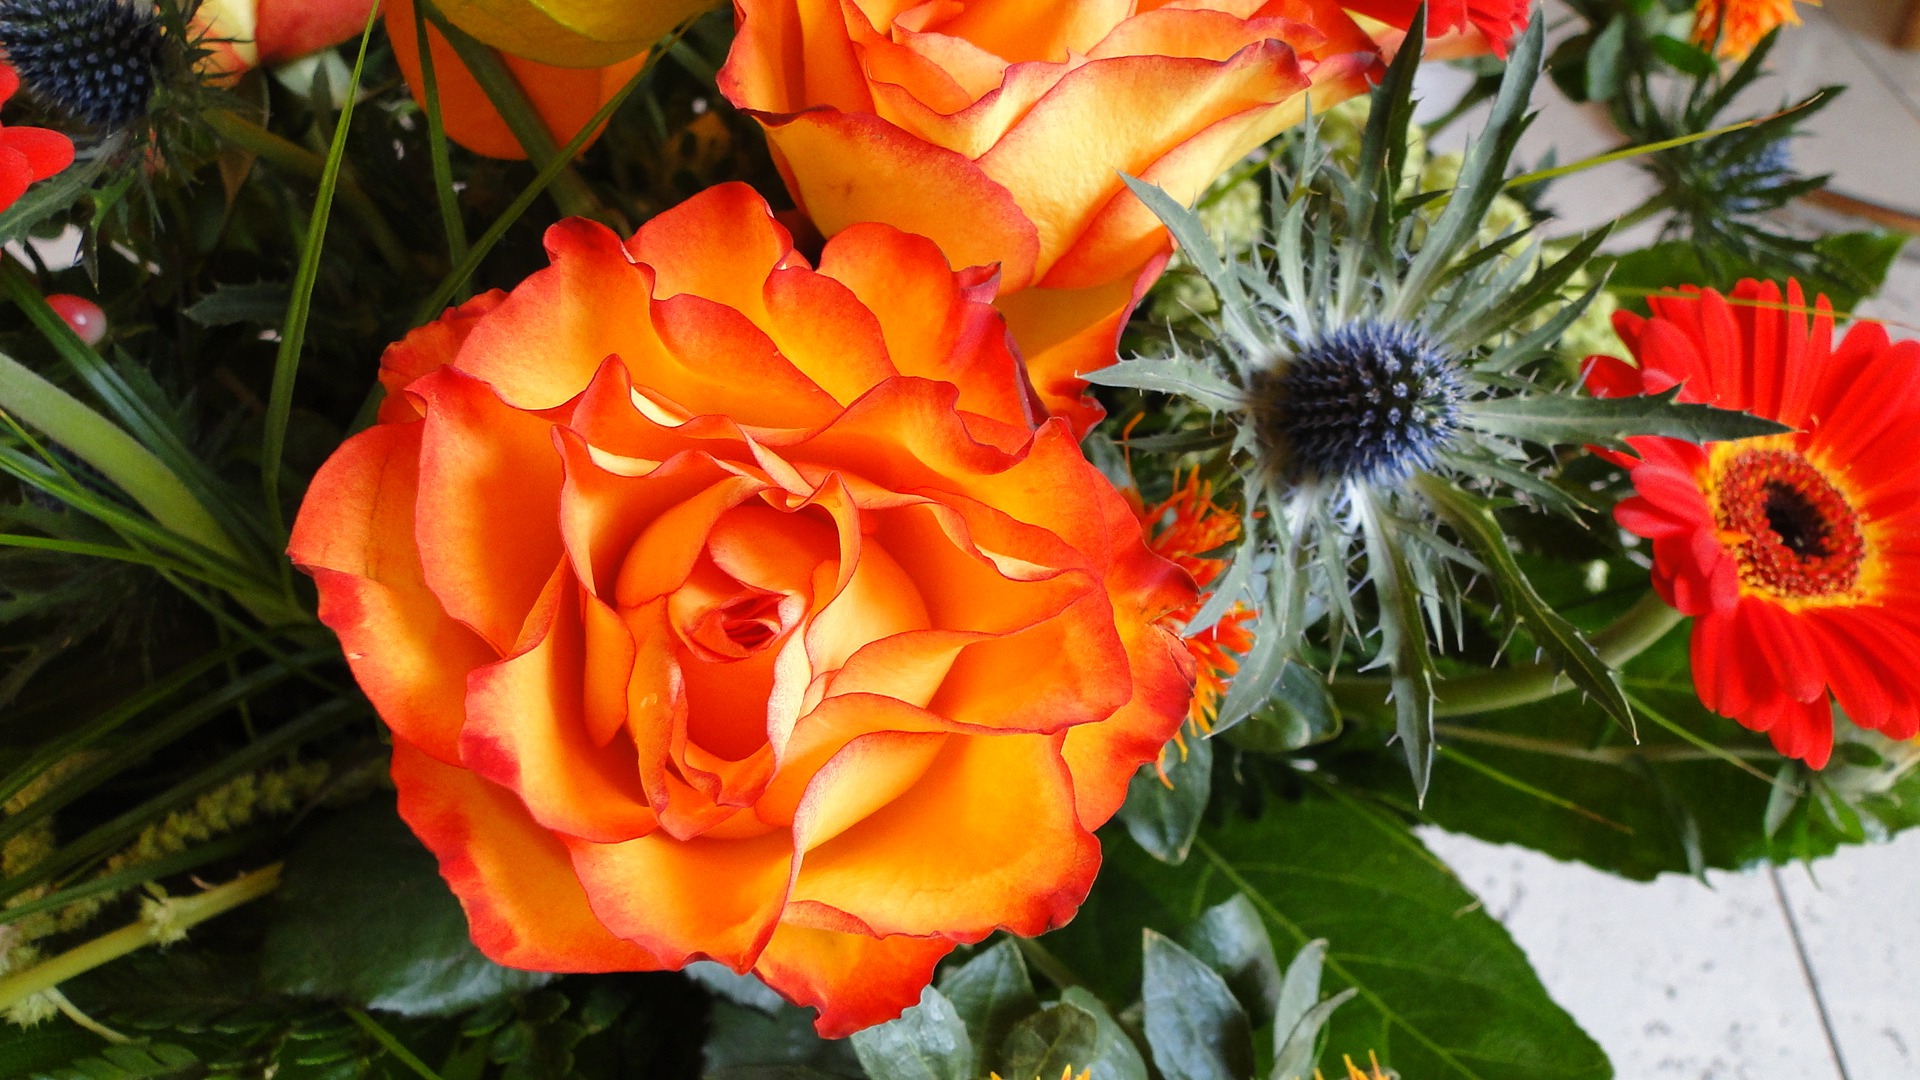
plant, flower, petal, bloom, rose, orange, flora, flowers, strauss, floristry, flowering plant, garden roses, flower bouquet, floral design, annual plant, land plant, flower arranging